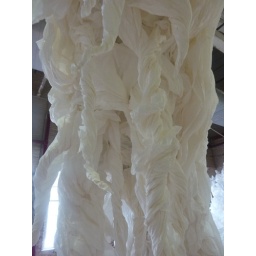
a giant tree with roots made of paper by Wade Kavanaugh and Stephen B. Nguyen